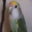
Label: bird